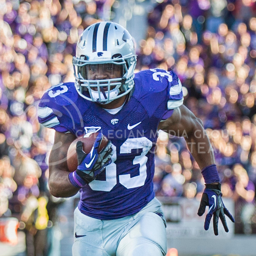
person / senior running back rushes down field against the defense .